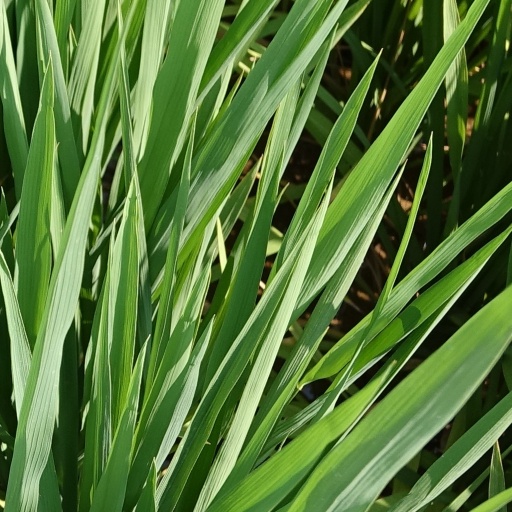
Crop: rice